Primary Insurance Amount

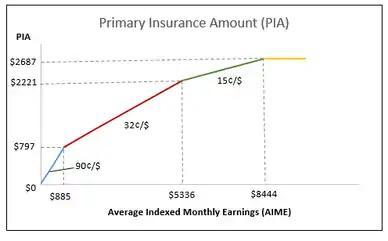

PIA = 0.90*(AIME up to $1115) + 0.32*(AIME between $6721 and $1115) + 0.15*(AIME - $6721)Accordingly, a beneficiary's PIA will be the sum of: